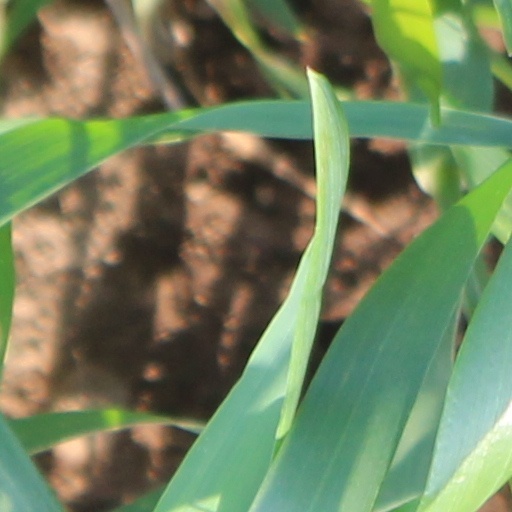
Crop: wheat